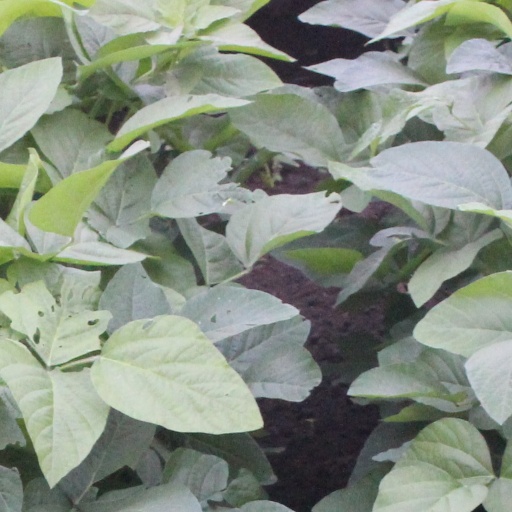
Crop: soybean